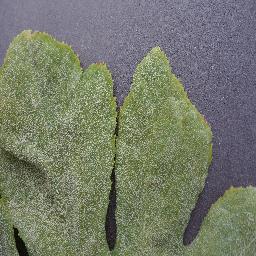
Label: Squash___Powdery_mildew